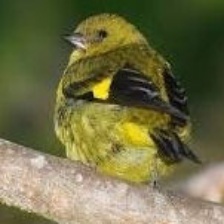
Species: ANDEAN SISKIN
Scientific name: SPINUS SPINESCENS